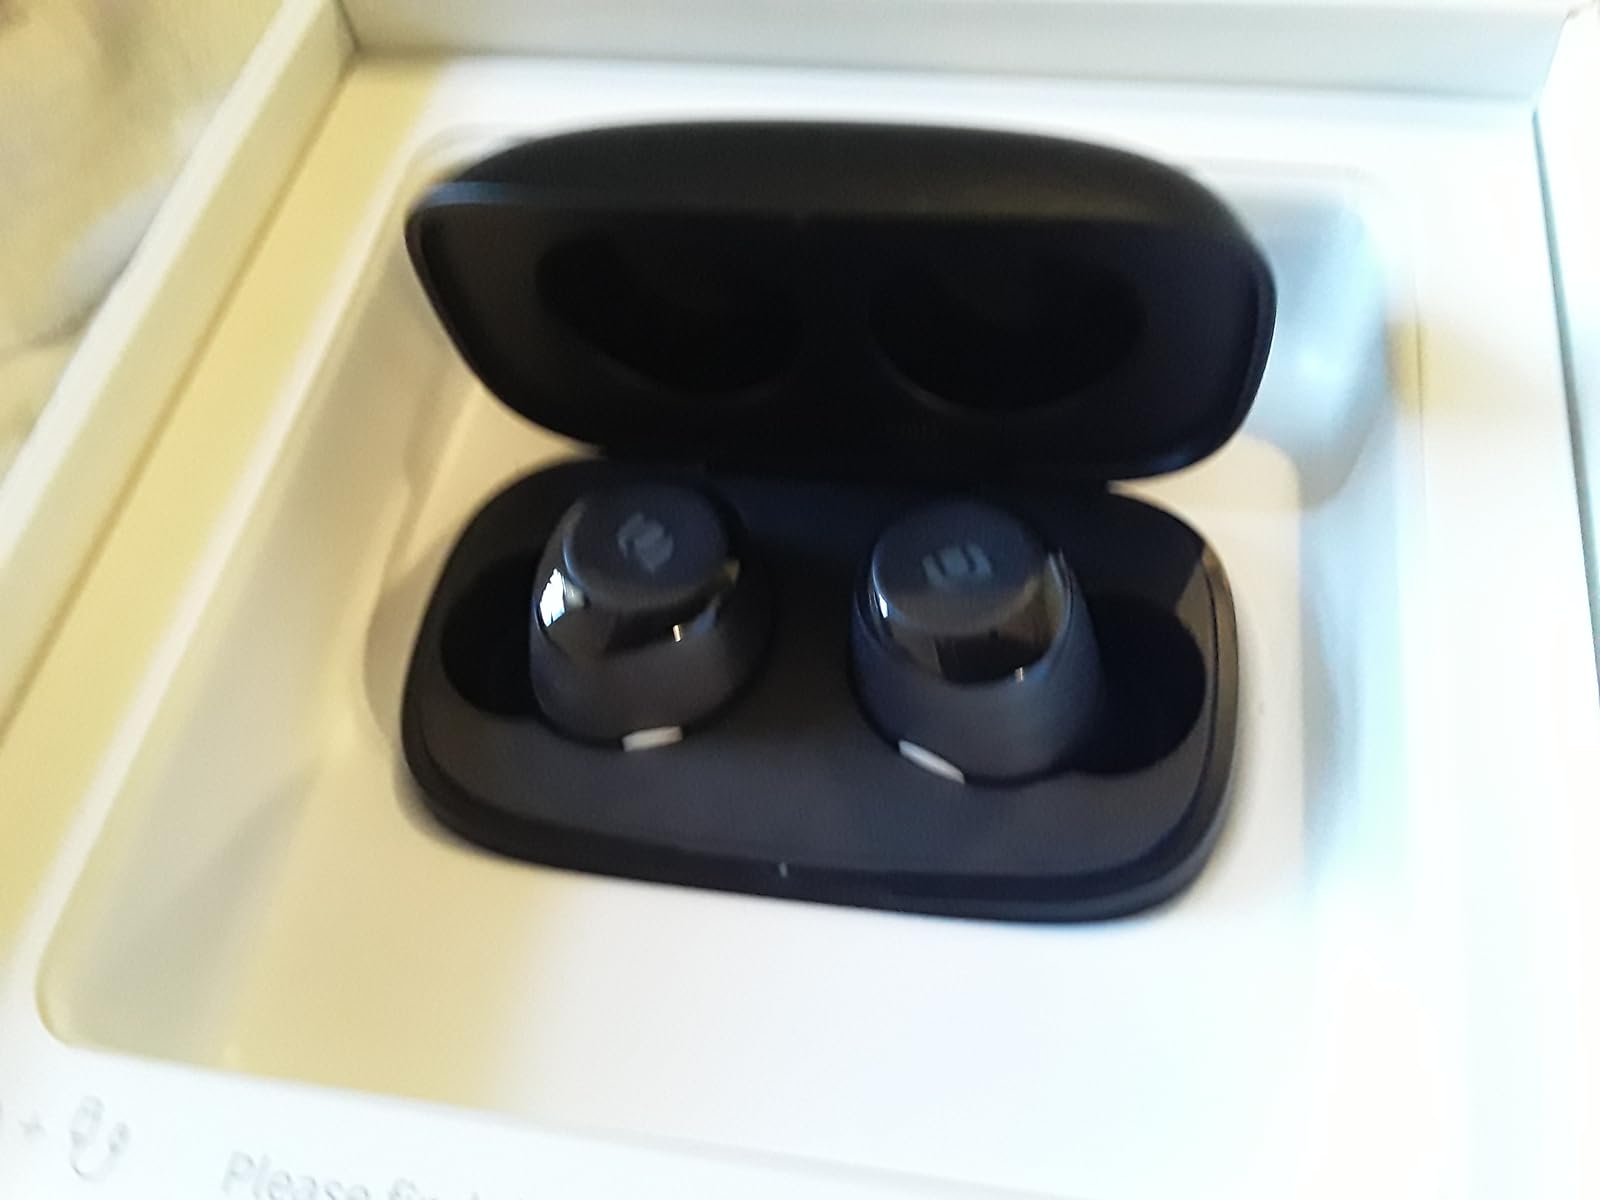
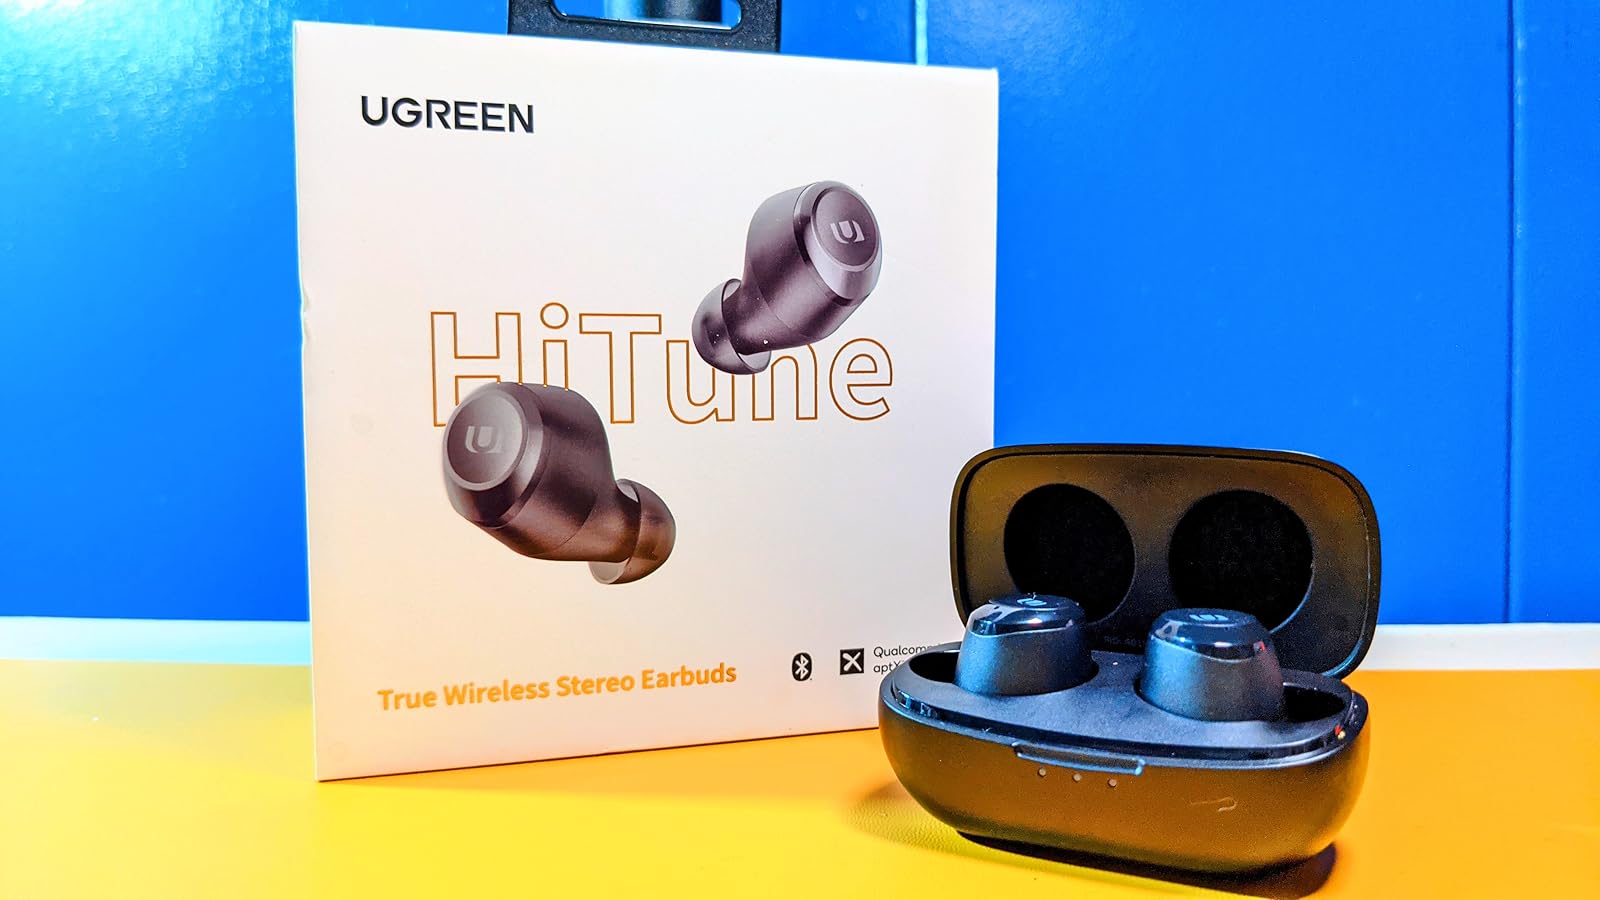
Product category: earbuds
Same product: yes